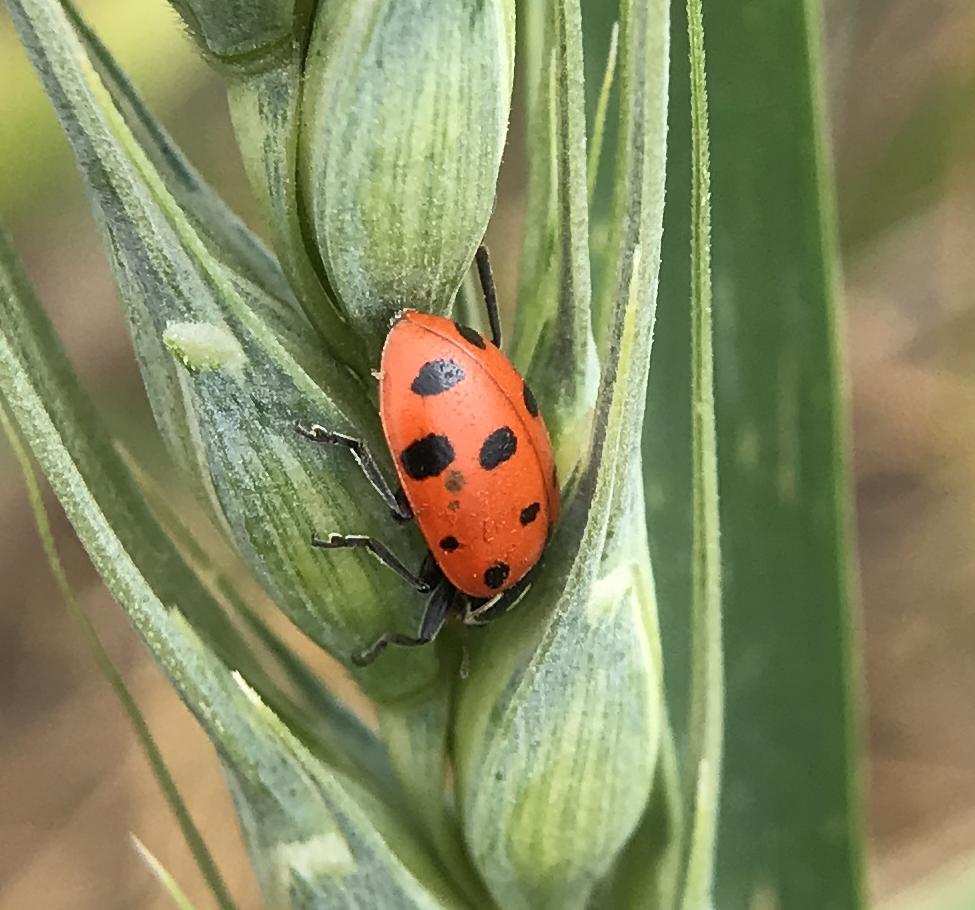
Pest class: predators